Punk rock

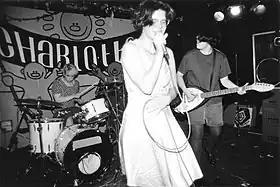
Riot grrrl band Bratmobile in 1994

In the 1990s, the queercore movement developed around a number of punk bands with gay, lesbian, bisexual, or genderqueer members such as God Is My Co-Pilot, Pansy Division, Team Dresch, and Sister George. Inspired by openly gay punk musicians of an earlier generation such as Jayne County, Phranc, and Randy Turner, and bands like Nervous Gender, the Screamers, and Coil, queercore embraces a variety of punk and other alternative music styles. Queercore lyrics often treat the themes of prejudice, sexual identity, gender identity, and individual rights. The movement has continued into the 21st century, supported by festivals such as Queeruption.